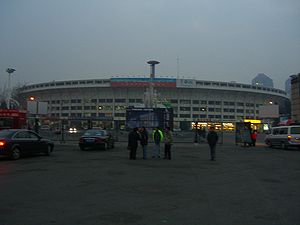
Beijing Arbejderstadion
Arbejderstadion i Beijing
Beijing Arbejderstadion er et stadion i Chaoyang distriktet i Beijing, Kina. Det bliver for det meste brugt til fodboldkampe. Beijing Arbejderstadion er en af de ti store bygninger som blev bygget i Beijing i 1959 i anledning af tiårsjubilæet for proklamationen af Folkerepublikken Kina. Stadion blev renoveret i 2004.